Giovanni Bellucci

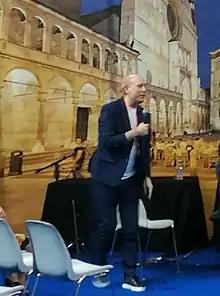
Bellucci in 2018

After having inadvertently discovered the piano, when he was already fourteen, he started studying at the Santa Cecilia Conservatory in Rome under the direction of Franco Medori. After having taken his degree "summa cum laude" and honourable mention, he was awarded a "Master" at the Accademia Pianistica in Imola. As a result, he could subsequently claim amongst his contacts artists of the stature of Paul Badura-Skoda, Alfred Brendel, Murray Perahia, and Maurizio Pollini.